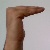
The image shows a hand gesture representing a space in Indian Sign Language.